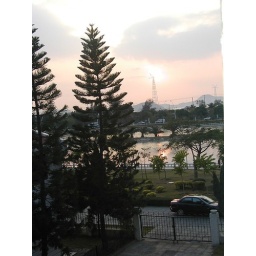
Xiamen, China. January 15, 2005. View from my bedroom window near sunset